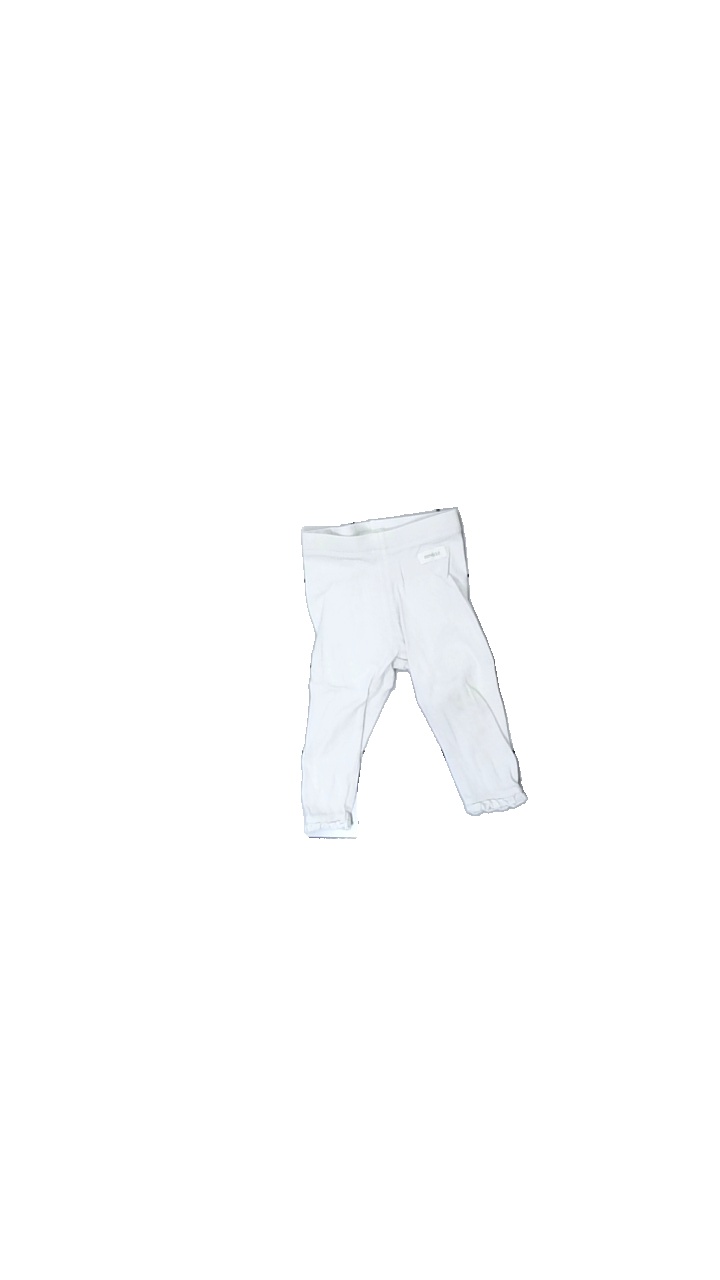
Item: Trousers (Children)
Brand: Newbie (kappahl)
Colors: White
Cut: Regular
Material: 100% cotton
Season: All
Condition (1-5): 3
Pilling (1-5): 4
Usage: Reuse
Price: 50-100